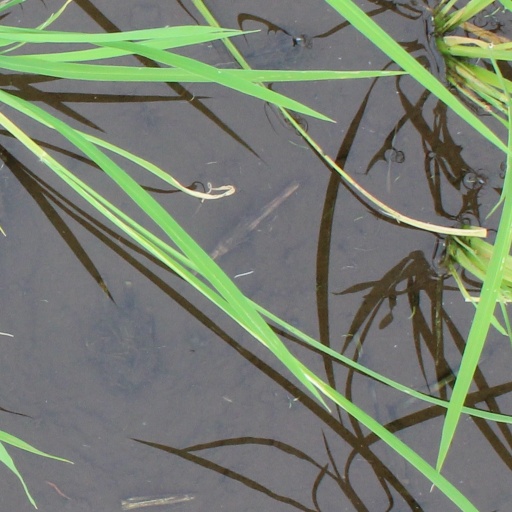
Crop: rice